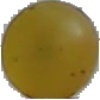
Label: Grape White 3